Dundee Hurricanes

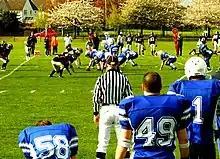
Hurricanes tackle Yorkshire Rams in 2010

American football in Dundee dates back to the 1980s with the founding of the amateur team, the Dundee Whalers. Later a youth flag football team known as the Dundee Storm was created in 1992. They quickly progressed into 9-on-9 youth kitted football and met with great success, winning four consecutive 9-on-9 Scottish Youth Flag Football championships, 1 Scottish Youth Kitted Championship and reaching the semi-finals of the British Youth championship.